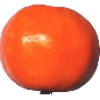
Label: Clementine 1